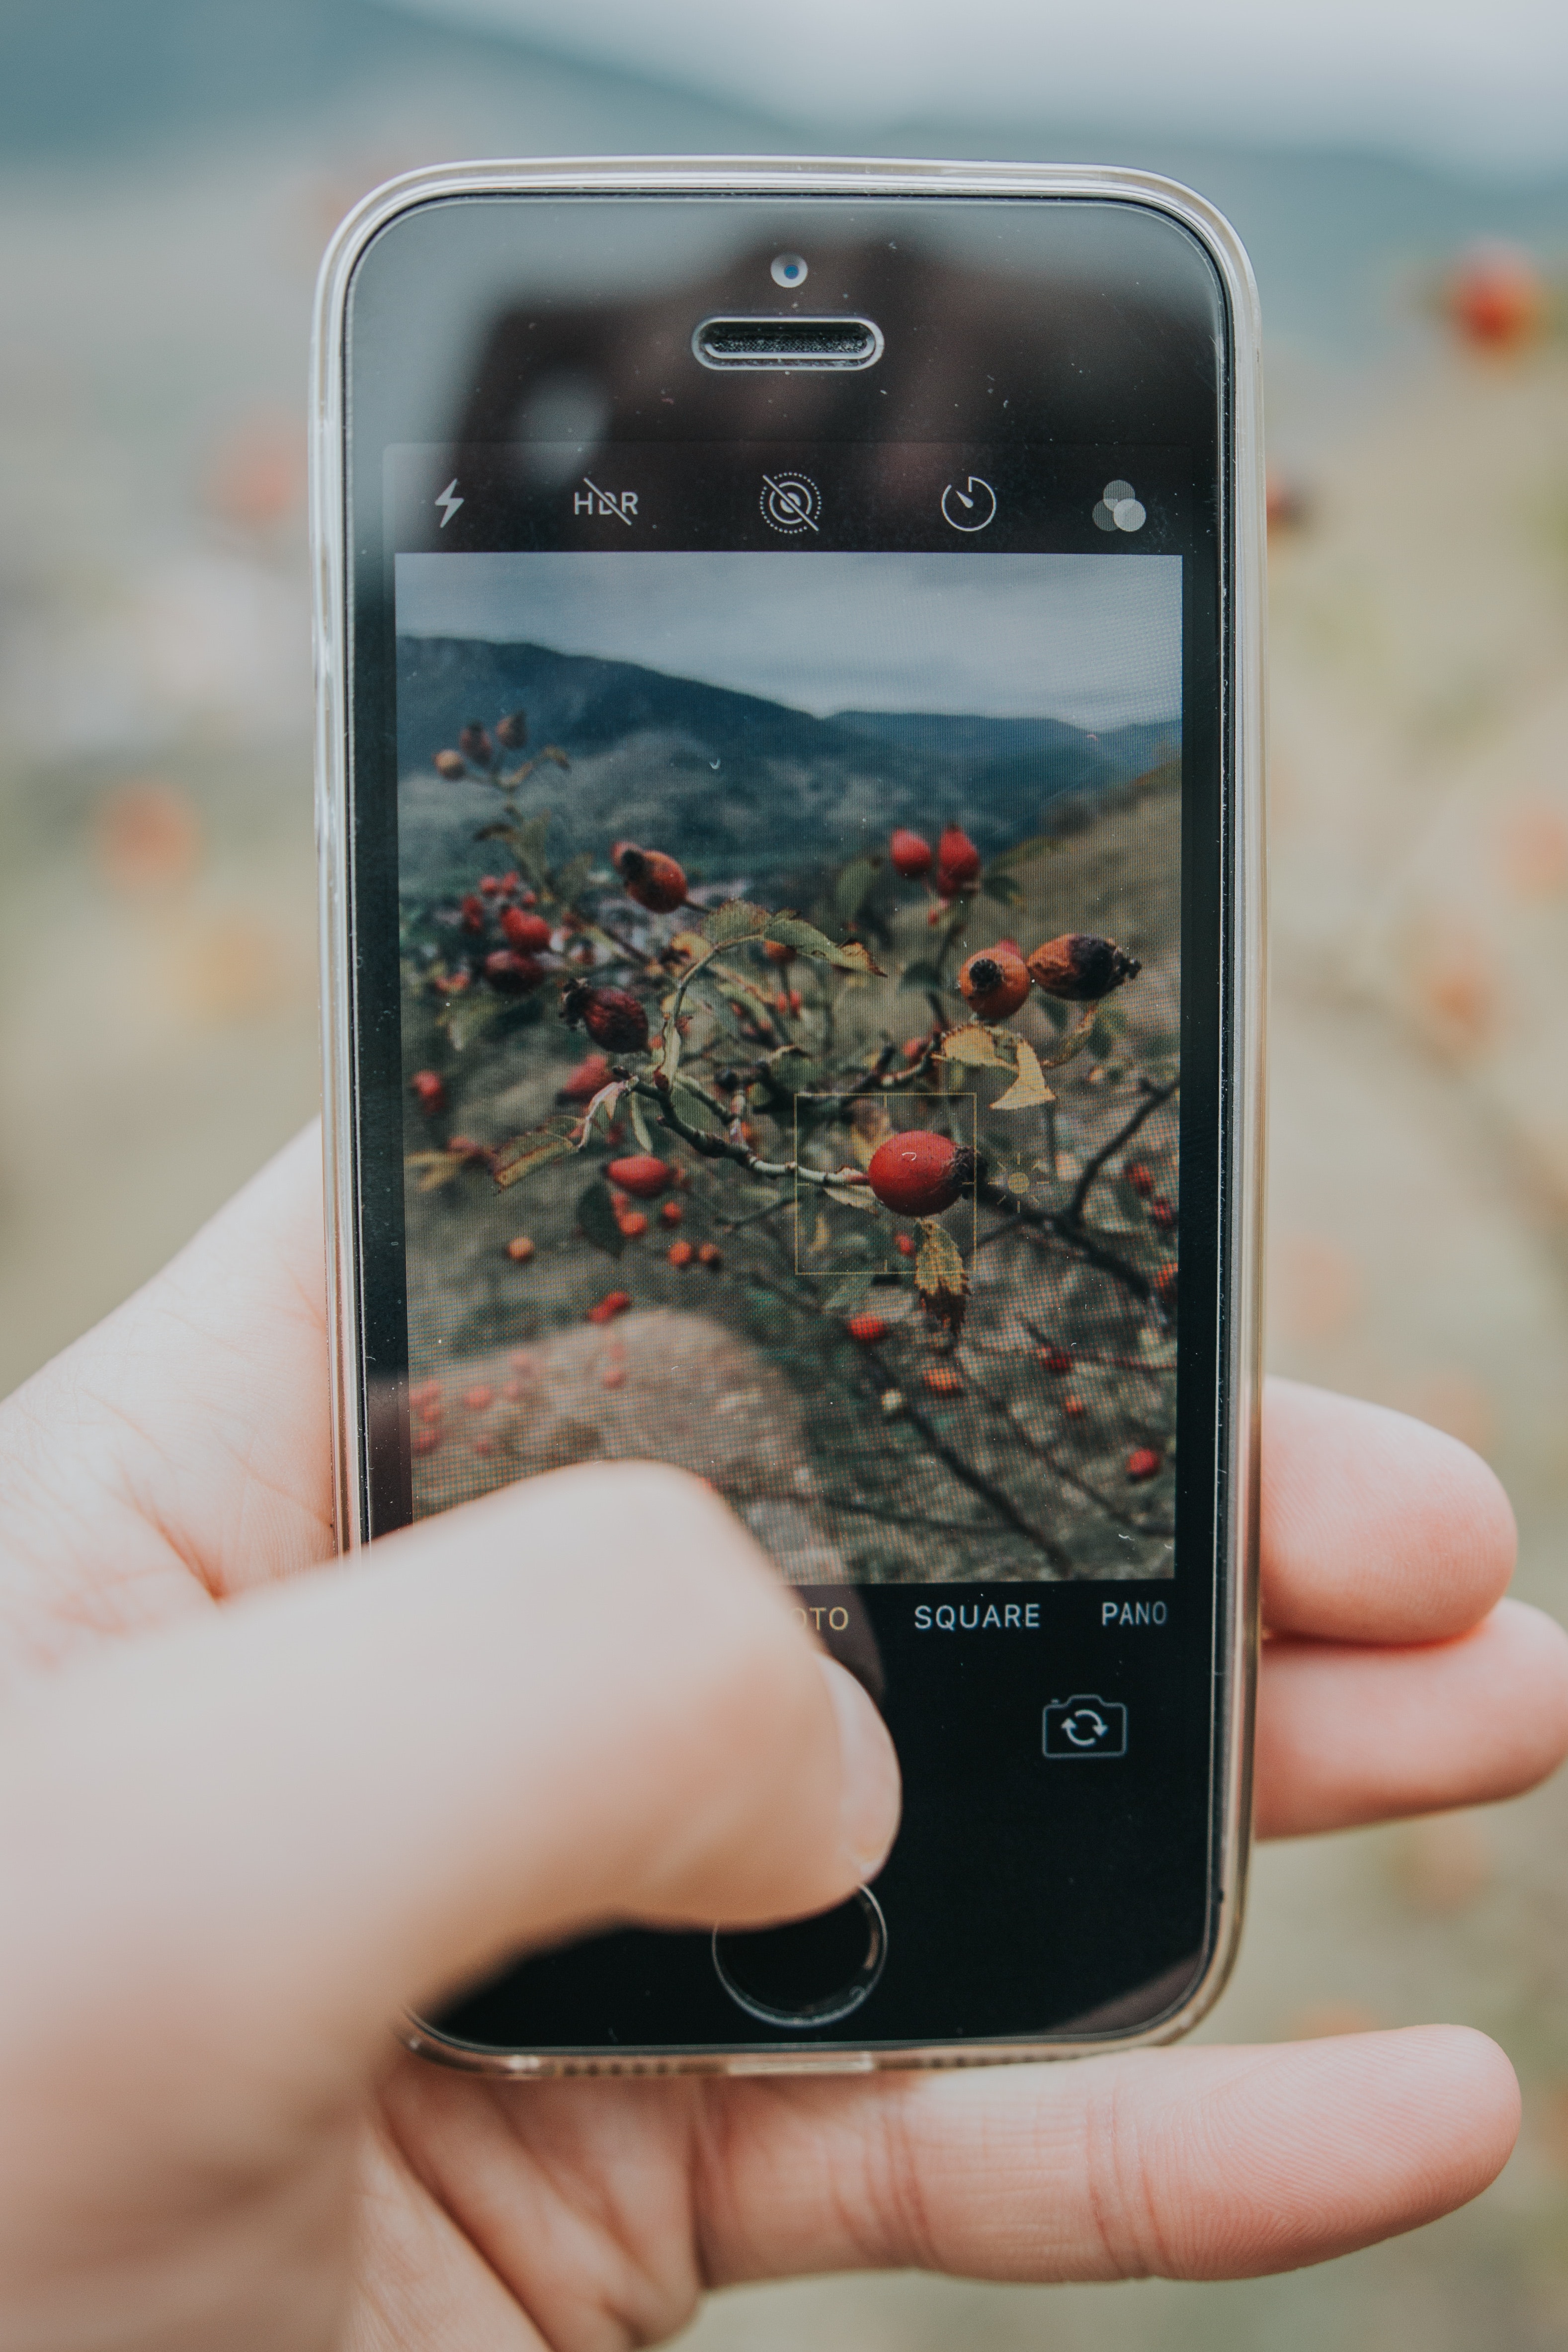
gadget, mobile phone, portable communications device, communication device, electronic device, smartphone, technology, electronics, feature phone, finger, hand, geological phenomenon, Material property, photography, plant, cellular network, thumb, wildflower, gesture, iphone